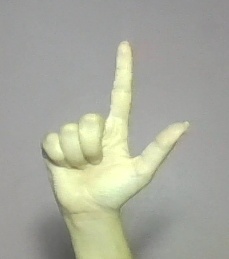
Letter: laam